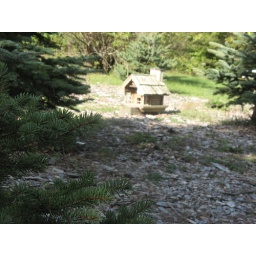
Outside the lake house we rented in Dexter, Michigan.